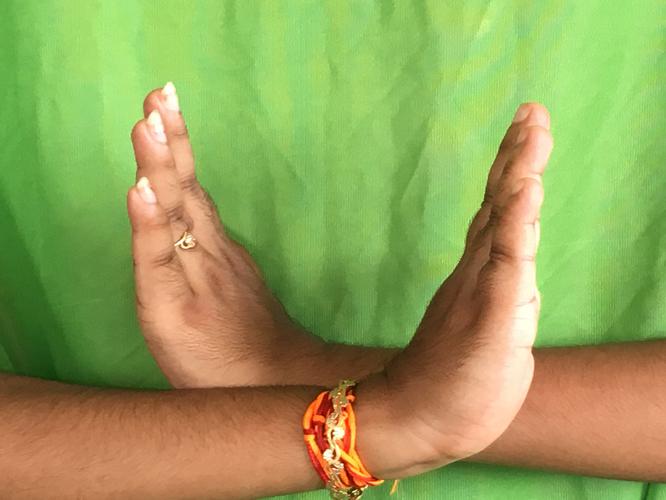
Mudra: Swastikam
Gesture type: double_hand